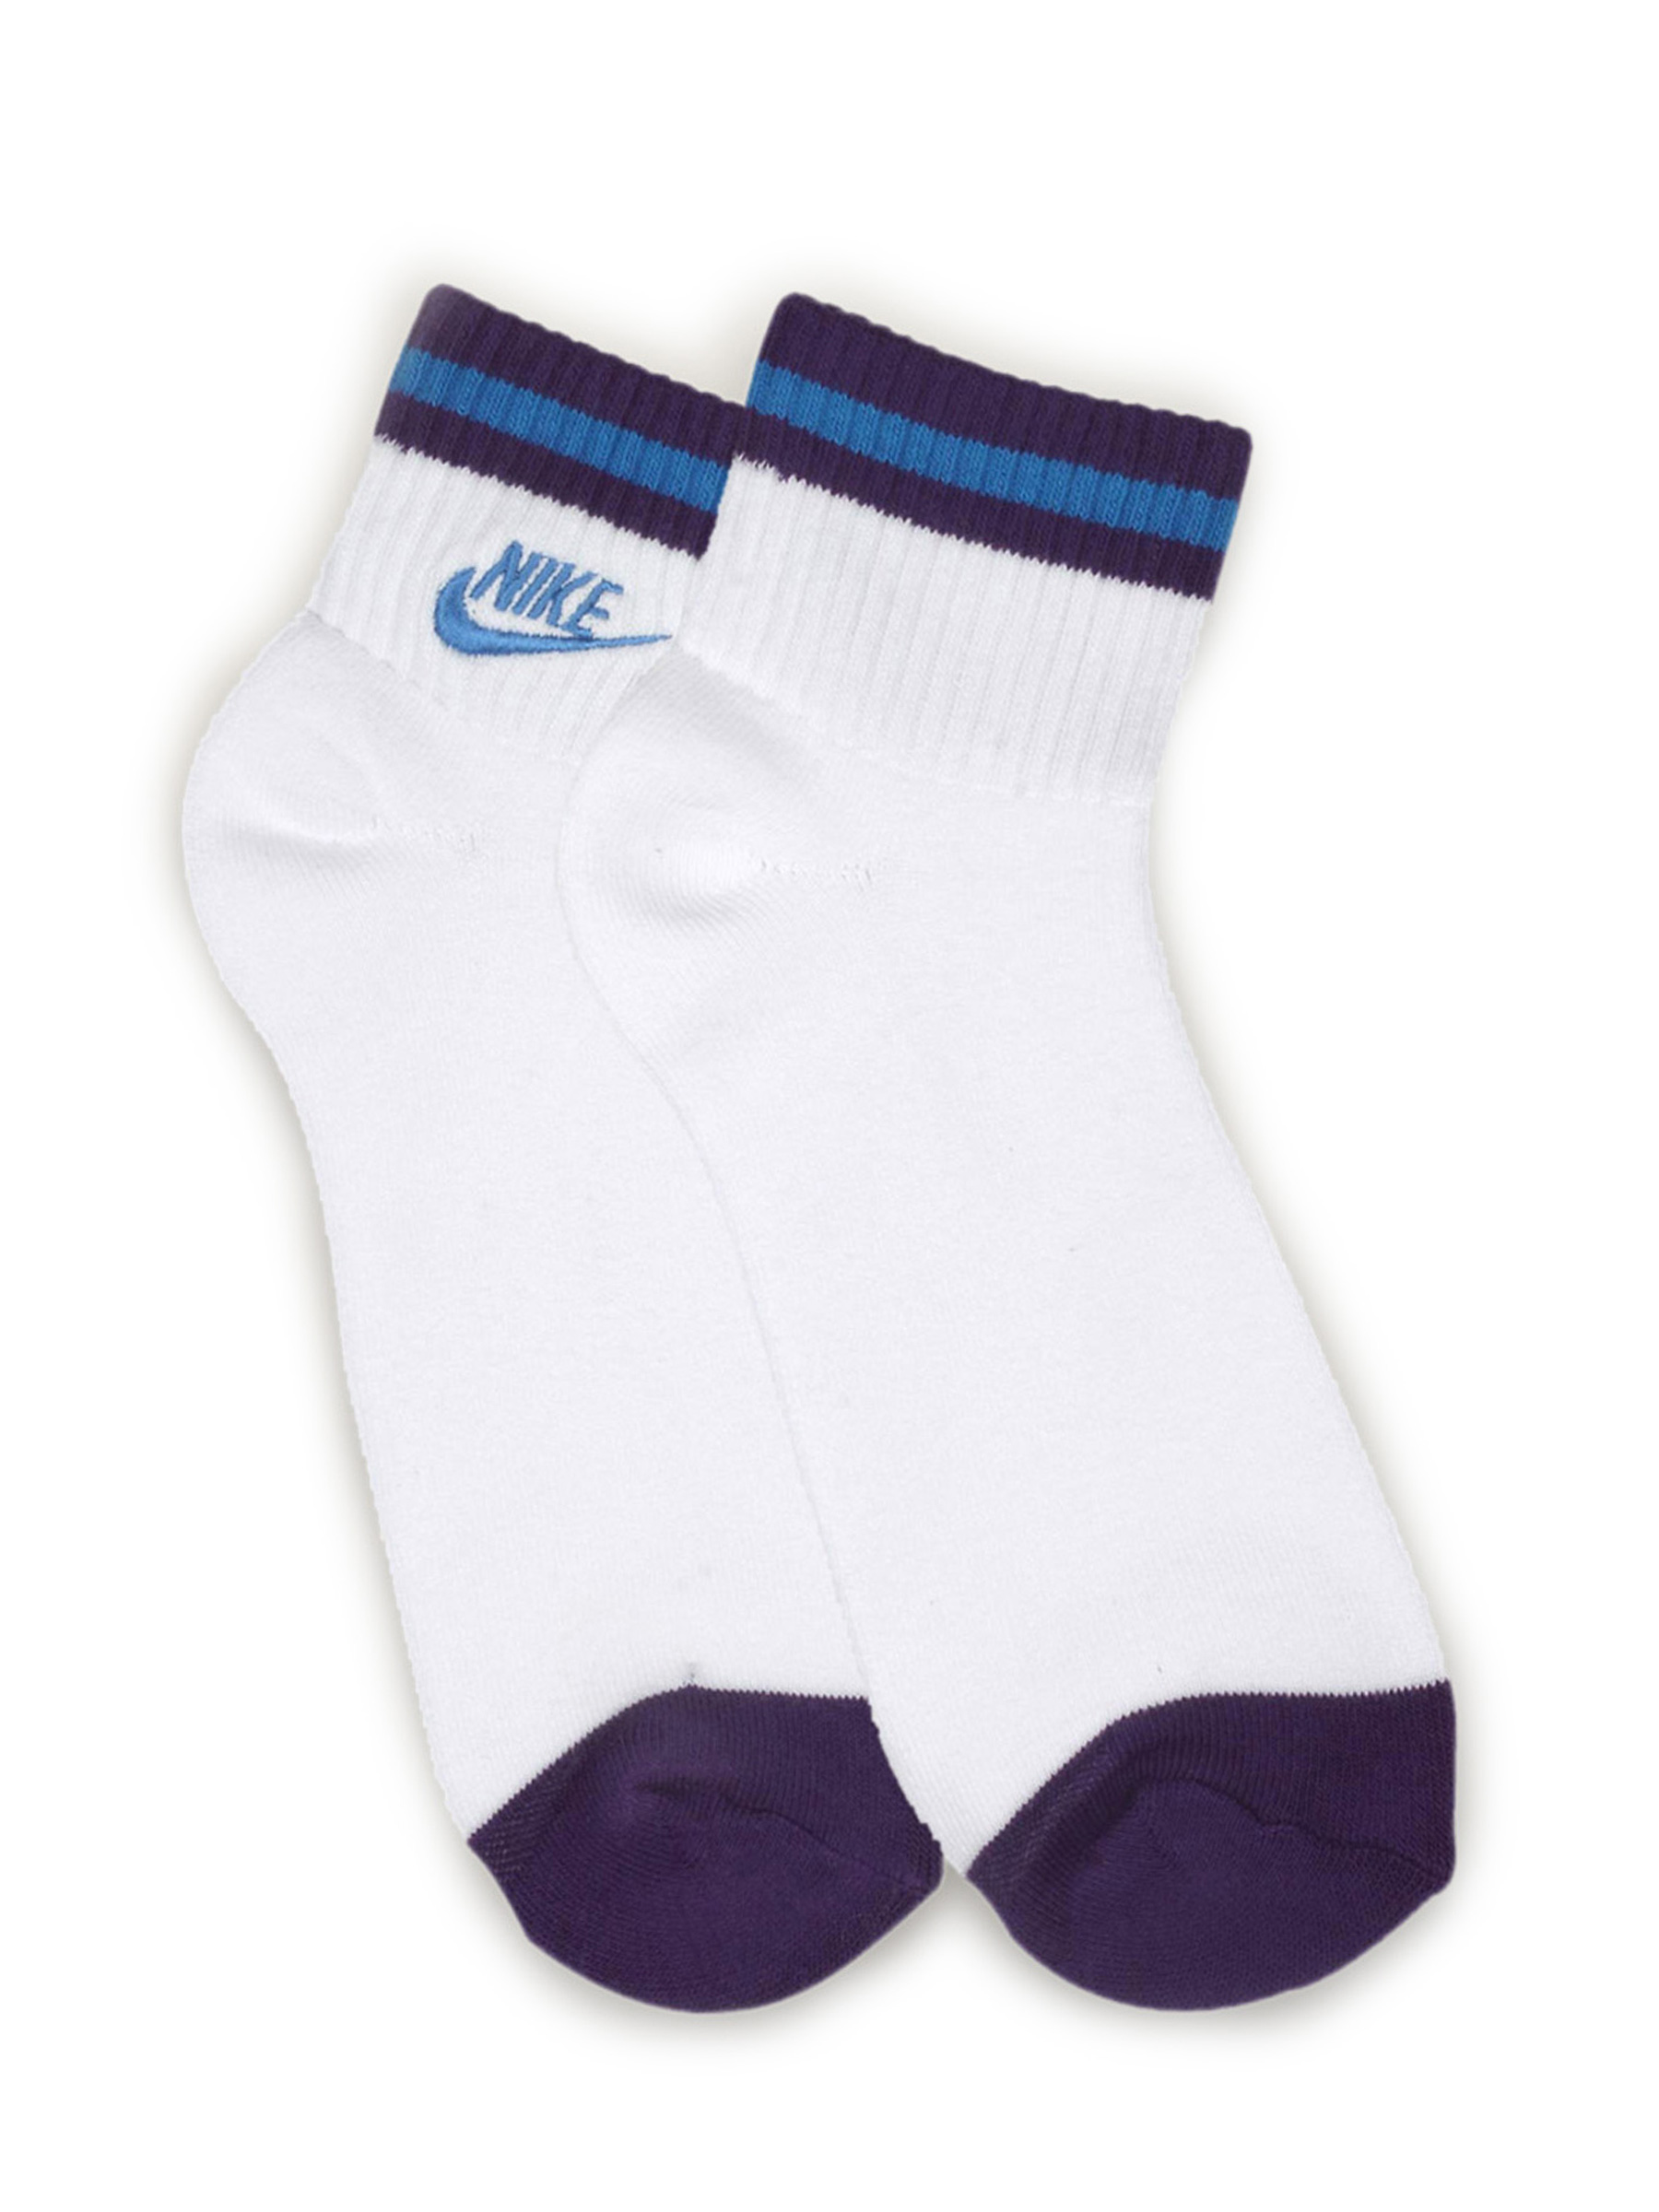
Nike Men's Nsw Clsc White Blue Socks
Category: Accessories / Socks / Socks
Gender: Men
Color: White
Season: Summer 2011
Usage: Sports